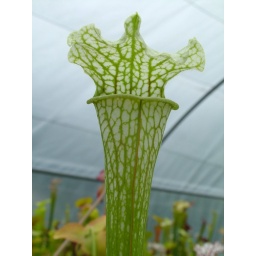
SL33 S. leucophylla -- yellow Flower, white top with green veins, a blush of pink in autumn